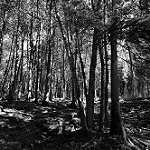
Label: B & W